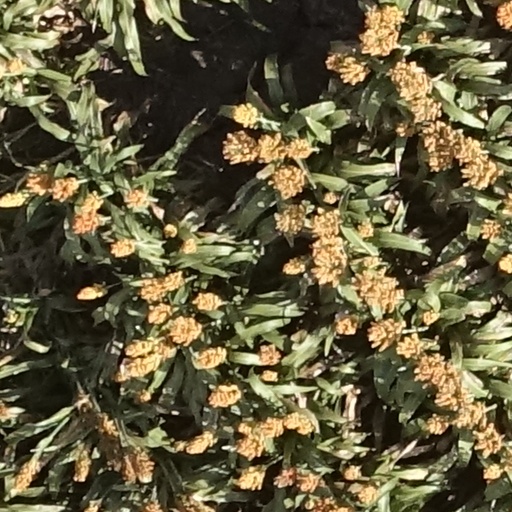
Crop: sorghum